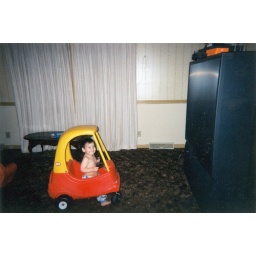
marcel in the red car